Inter-University Centre for Astronomy and Astrophysics

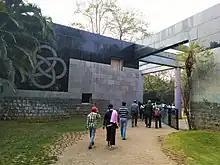
Entrance to the campus of IUCAA

In 2002, IUCAA initiated a nationwide campaign to popularize astronomy and astrophysics in colleges and universities. IUCAA arranged visitor programs for universities in Nagpur (Maharashtra), Thiruvalla (Kerala), Siliguri (West Bengal) and others, along with a tie-up with the Ferguson college, Pune.